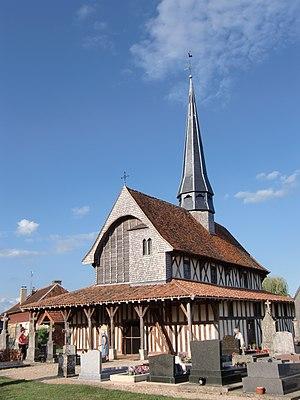
Eglise de Bailly-le-Franc (Aube - Champagne - France) édifice à pans de bois du pays du Der
L'église de l'Exaltation-de-la-Sainte-Croix est une église située à Bailly-le-Franc, en France. C'est une des nombreuses églises à pans de bois du Pays du Der.
Le Pays du Der est une région naturelle relevant de la Champagne humide. Son chef-lieu est Montier-en-Der.
Les églises à pans de bois sont un ensemble architectural principalement rencontré en Champagne-Ardenne comprenant différents édifices religieux allant du XVᵉ au XIXᵉ siècles dont la caractéristique commune est d'être totalement, ou en partie, construits en pans de bois et non en briques ou en pierres, matériaux plus nobles utilisés d'habitude.